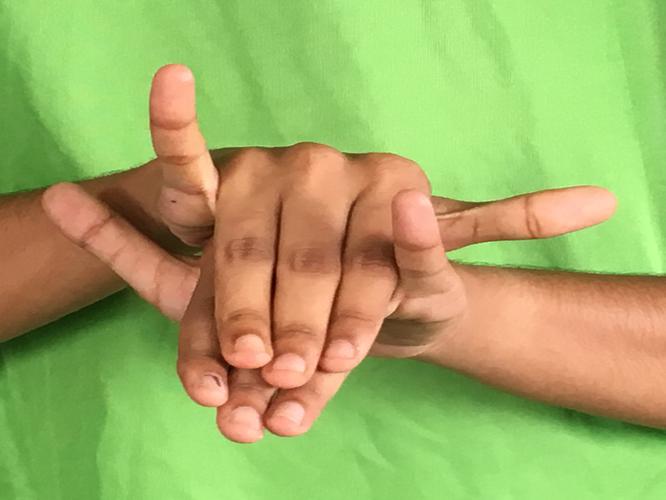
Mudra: Varaha
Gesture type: double_hand